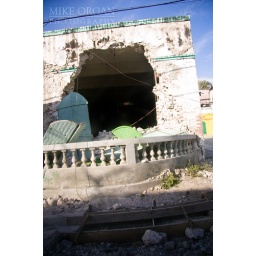
Majority of my shots of the town were in a truck through dirty windows, so not the best pictures